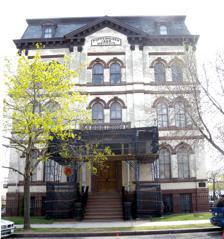
Building: Poppenhusen Institute
Country: United States of America
Year built: 1868
Historic building in Queens, New York United States historic place Poppenhusen Institute U.S. National Register of Historic Places New York City Landmark No. 0662 Location 114-04 14th Rd., College Point, Queens , New York Coordinates 40°47′4″N 73°51′12″W / 40.78444°N 73.85333°W / 40.78444; -73.85333 Area less than one acre Built 1868 Architect Mundell & Teckritz Architectural style Stern Victorian NRHP reference No. 77000973 NYCL No. 0662 Significant dates Added to NRHP August 18, 1977 Designated NYCL August 18, 1970 Poppenhusen Institute is a historic building at 114-04 14th Road in College Point, Queens that housed the first free kindergarten in America.  In addition, this institute provided the first free evening classes for adults (in America). Currently, the Institute operates as a community cultural center. The institute building is five stories tall and was constructed in a stern Victorian style . It was added to the New York City Landmarks Preservation Commission in 1970 and then added to the National Register of Historic Places in 1977. Description and history Landmark plaque It was constructed in 1868 with private funds donated by Conrad Poppenhusen , the benefactor of College Point, New York. He began work on the institute on his 50th birthday in 1868, when he provided $100,000 to set up this project as a private educational venture: this venture remains one of the principal features of College Point. Conrad  Poppenhusen's zeal, ability, and civic pride brought unprecedented prosperity to College Point. The Poppenhusen Institute is similar to the Cooper Union Institute in Manhattan: the reason for this is because the so-called "home arts" and the study of machinery were principally taught free to ambitious residents of the North Shore. The original charter specified that it be open to all, irrespective of race, creed or religion, giving people the opportunity to improve their lives either by preparing them for better jobs or improving their leisure time. The institute was established for vocational training and is also served in the interests of Poppenhusen to provide educational opportunities for industrial workers. This institute was also built with the purpose of teaching English and factory crafts: even though it was still teaching these classes, the English courses have been supplemented or replaced by those in French and Spanish. The reason for this was because certain individuals felt their English was good enough. In addition, there were more sophisticated classes which taught draftsmanship and machine shop techniques for local workers in electronic plants. Along with these classes, the Poppenhusen Institute contained and provided scientific and historical collections, chemical and philosophical apparatus, books, drawings, pictures, statues, and other such means of education and instruction. The institute housed the Justice of the Peace, the first home of the College Point Savings Bank, German Singing Societies, the first library in the area, a court room, the Sheriff's Office (2 jail cells remain today), as well as the first free kindergarten in the United States which began here on July 1, 1870." Furthermore, this institute was also established for the protection, care, and custody of infants under the age of five years. The institute, to this day, has survived and is well known as a recognized trade school, enrolling about 400 men and women a year for evening classes. The Poppenhusen Institute also became the location in which many historical exhibits and artifacts of Queens were displayed.  In 1962, around Spring time in May, the first anniversary of the opening of the College Point Historical Room commenced at the institute and included a new exhibit on "Volunteer Fire Fighting Companies at College Point. Conrad Poppenhusen started the Enterprise Engine Company Two in 1861. A group called the smokeeaters later changed the unit's name to Enterprise Hose Company and established headquarters in the barns adjoining the institute's property on 14th road: this occurred after the engine was retired from service in 1875. The exhibit displayed fire equipment used during the 1800s. Residents From 1968 to 1985: The Ponce Family lived within Poppenhusen Institute from January 1968 to December 1985. Dominick Ponce updated the electrical wiring and plumbing in the building and was entrusted provide care for the property and oversee it. Dominick Ponce passed away February 14, 2011. See also List of New York City Designated Landmarks in Queens National Register of Historic Places listings in Queens County, New York References